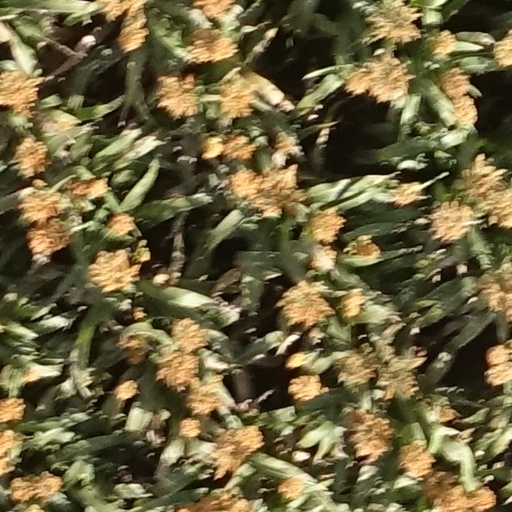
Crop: sorghum